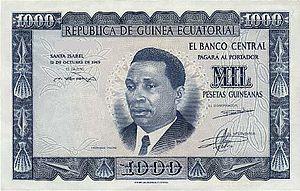
La peseta de Guinée équatoriale ou peseta guinéenne est l'ancienne monnaie officielle de la Guinée équatoriale indépendante. Elle est remplacée en 1975 par l'ekwele.